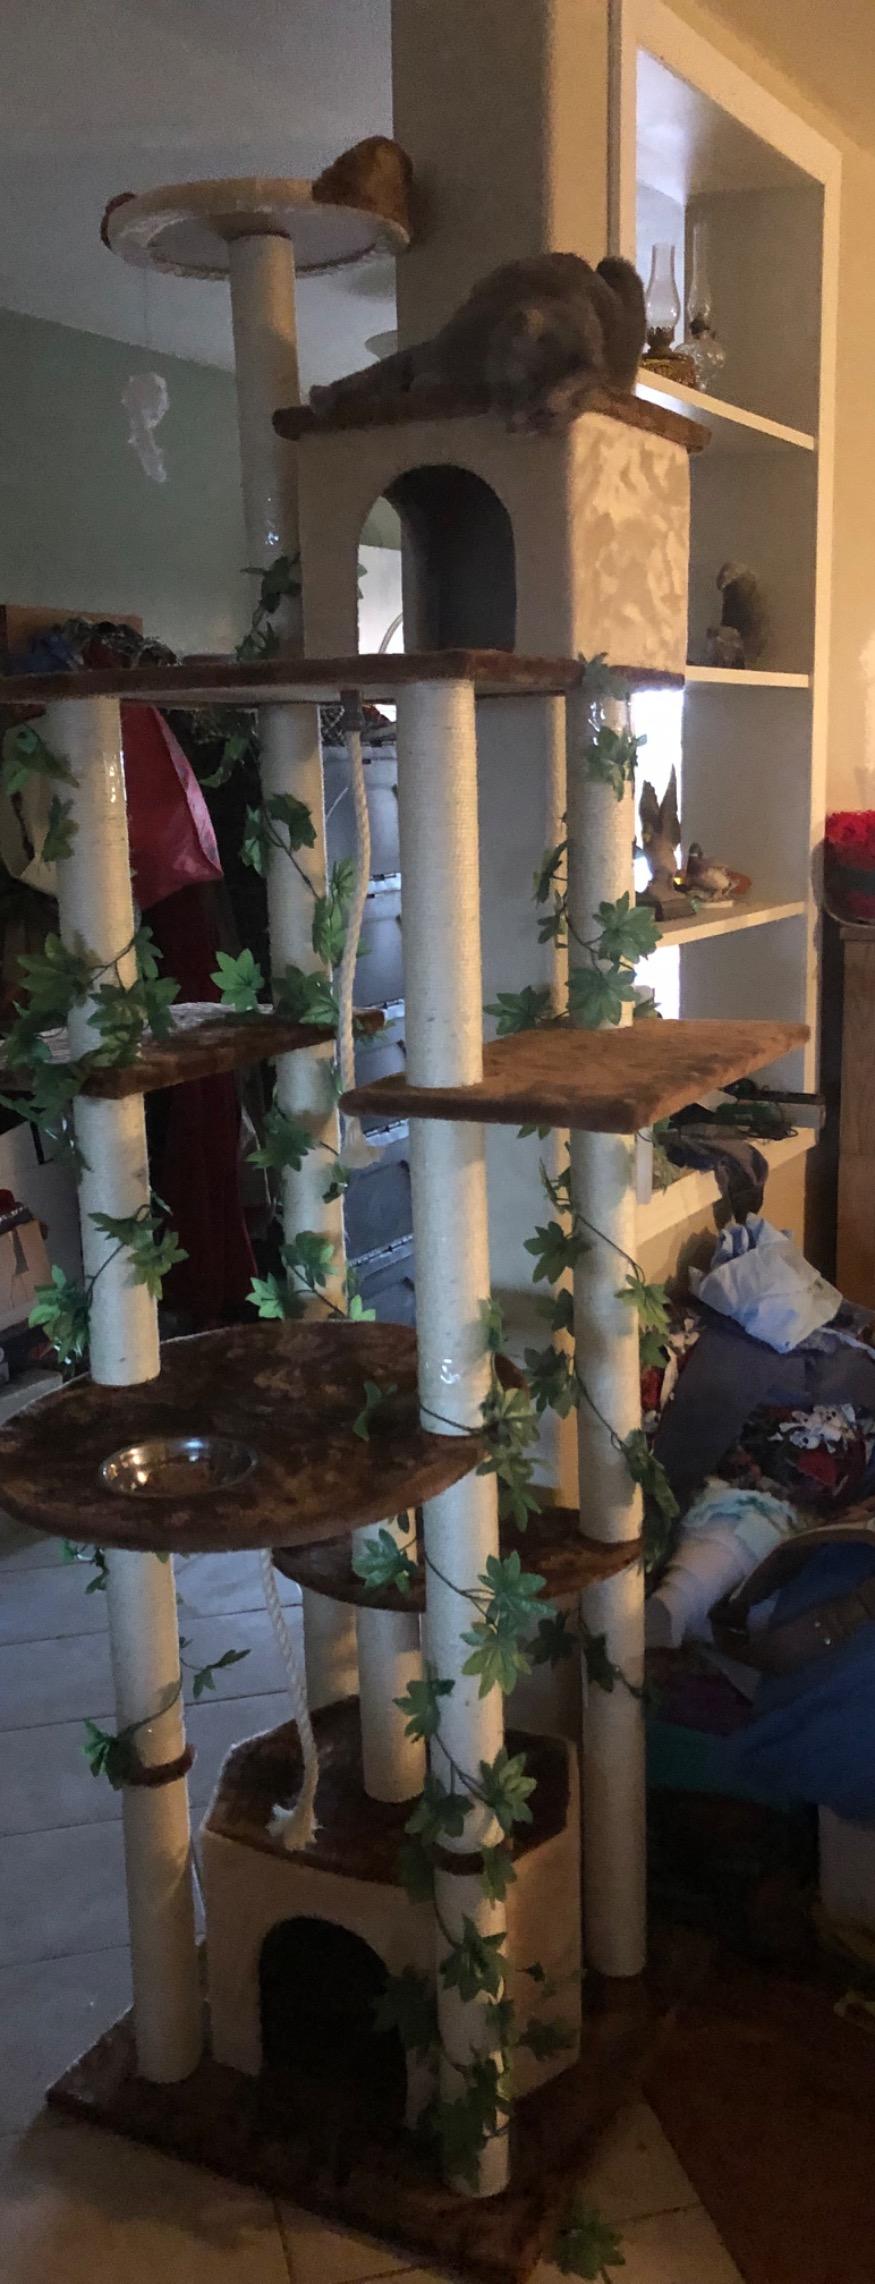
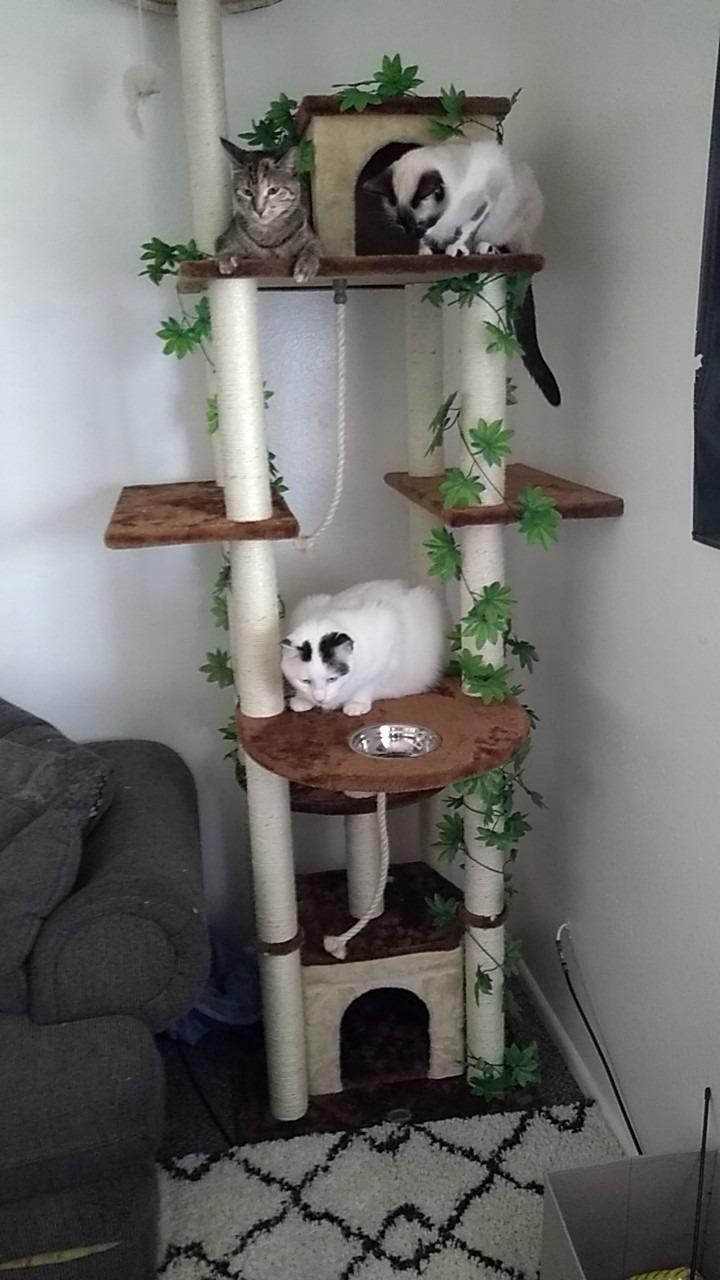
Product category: items_cat tree
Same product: yes